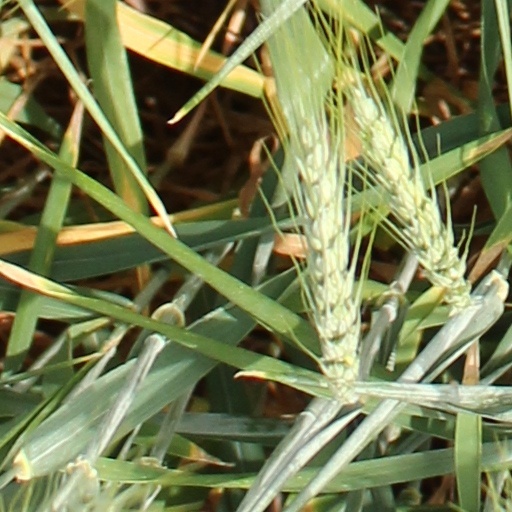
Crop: wheat